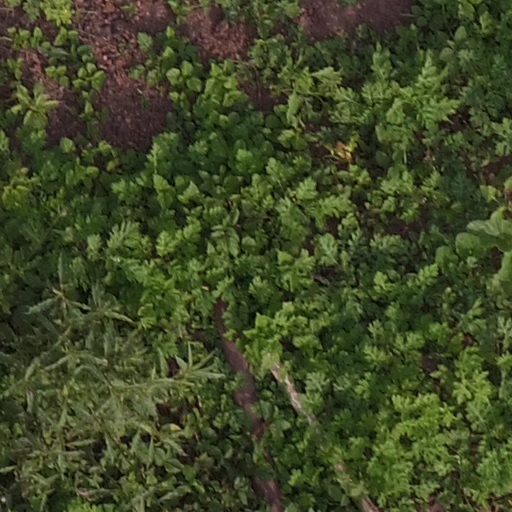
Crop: maize; corn